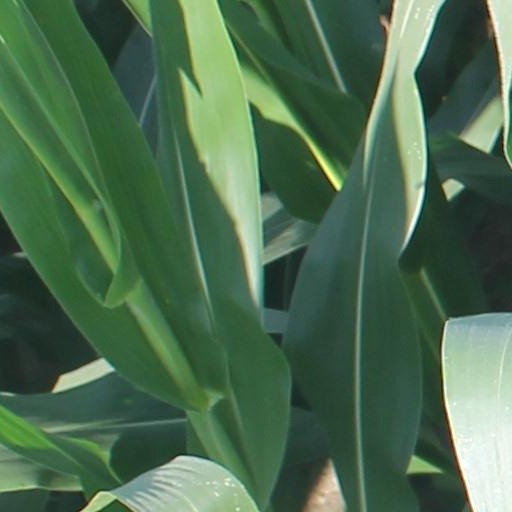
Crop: maize; corn